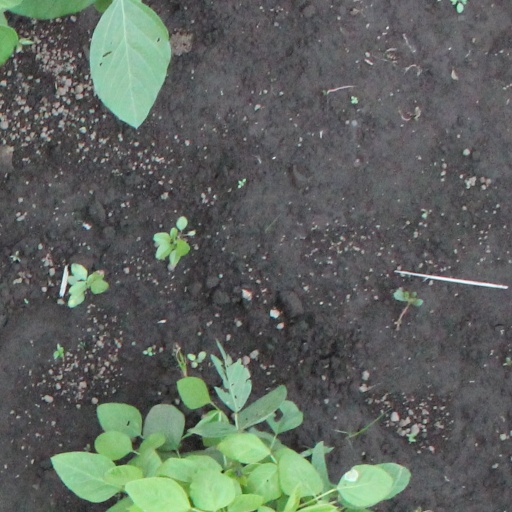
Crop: soybean